Front Page Woman

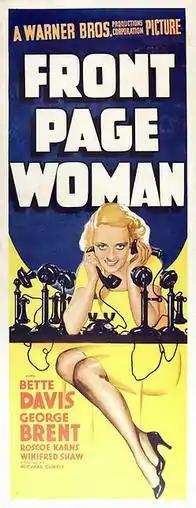
Theatrical release poster

Front Page Woman is a 1935 American comedy film directed by Michael Curtiz. The screenplay by Laird Doyle, Lillie Hayward and Roy Chanslor based on the novel "Women Are Bum Newspapermen" by Richard Macauley.